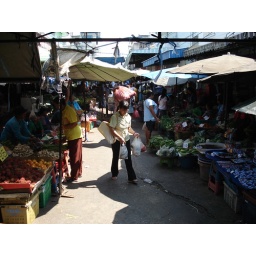
This was the commuter train to Maha Chai.  This is the market in Maha Chai.  It was a 55 minute ride.